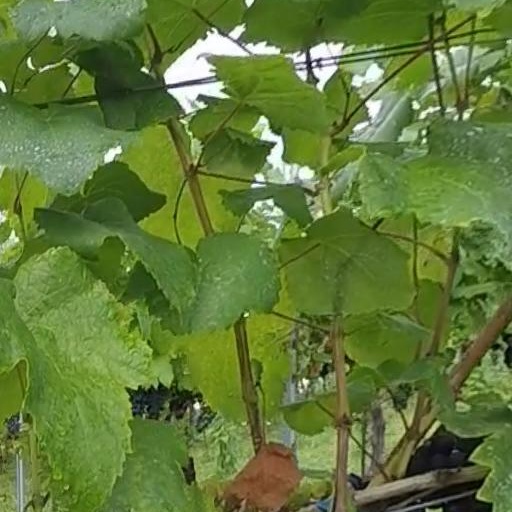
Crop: grape